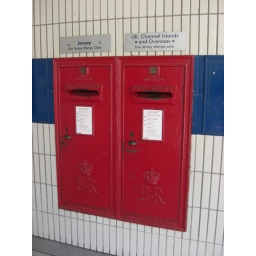
Two large EIIR wall boxes side by side at St Helier Post office in Jersey